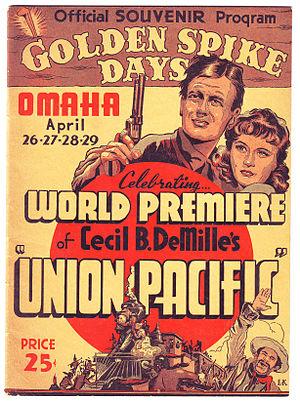
Pacific Express est un film américain réalisé par Cecil B. DeMille, sorti en 1939.